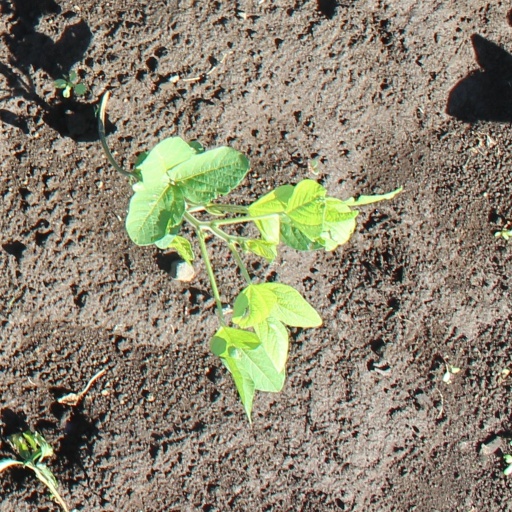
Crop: soybean